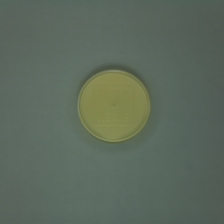
Color: yellow/gold
Cap type: standard cap